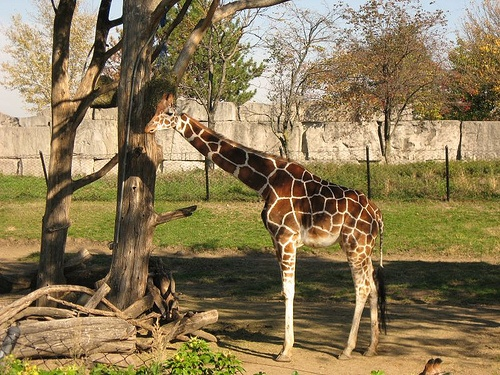
A giraffe is standing next to a tree.
A giraffe is standing near a tree in an enclosed area.
A giraffe stands under a tree near a fence.
A giraffe standing by a tall tree in a dirt road
A young giraffe rubs its head against a tree.